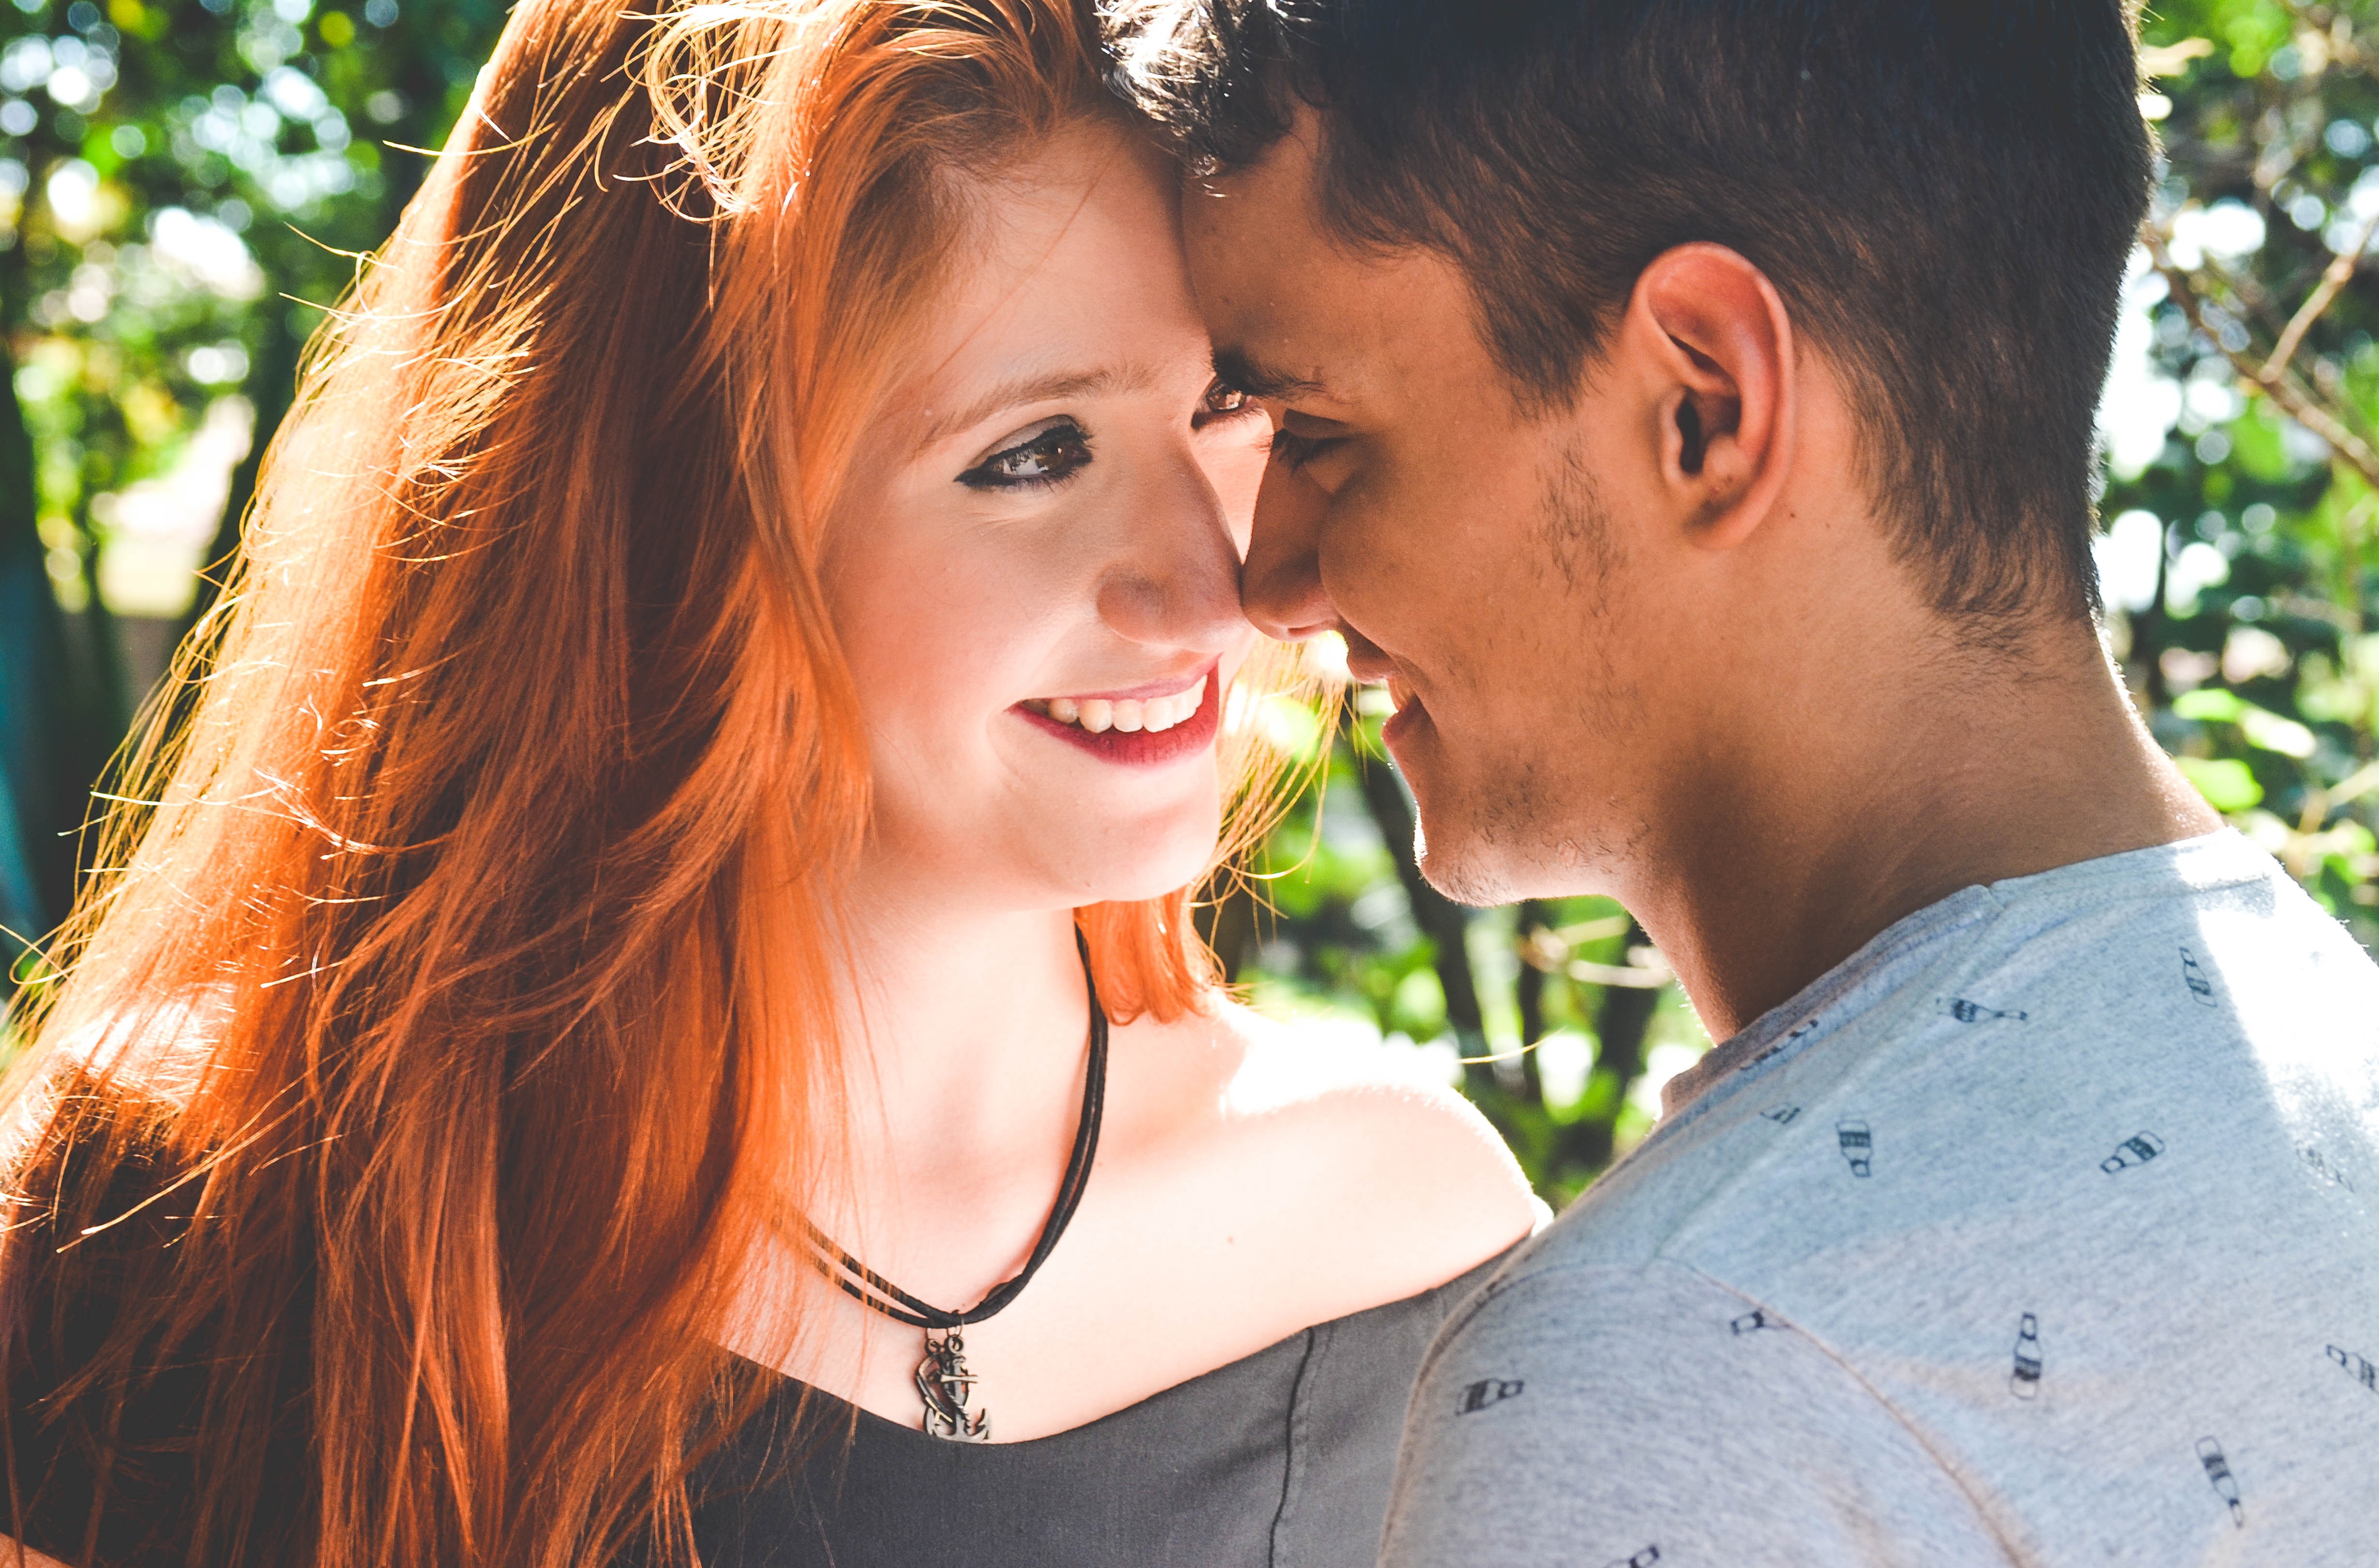
person, woman, photography, love, kiss, romance, romantic, bride, ceremony, photograph, casal, interaction, photo shoot